Provence wine

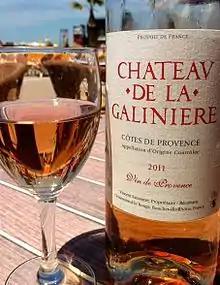
A rosé from the Côtes de Provence AOC.

The Côtes de Provence AOC is a large noncontiguous wine region that covers over 85 communes in the eastern region of Provence. The boundaries of the region extend from the alpine hills near Draguignan to the coast of Saint-Tropez. The noncontiguous parts of the region include land southeast of the Palette AOC and on the outskirts of the Bandol and Cassis wine area. The mountainous terrain near Villars-sur-Var in the northeast part of the area includes vineyards that can label their wine as Côtes de Provence. The region accounts for nearly 75% of all the wine production in Provence with rosé accounting for around 80% of the production. While the number is rising, about 15% of wine production is red wine with the remaining 5% white. The main grape varieties are Carignan, Cinsaut, Grenache, Mourvèdre and Tibouren with an increase in the use of Cabernet Sauvignon and Syrah. To improve quality, producers limit the amount of Carignan used in their rosé and red wine production, using the maximum of 40% permitted in the wine and mandating that at least 60% of the blend be composed of Grenache, Cinsaut, Mourvèdre and Tibouren. There is also an AOC requirement that at least 20% of the rosé must be blended from wine produced by the "saignee" method of maceration.